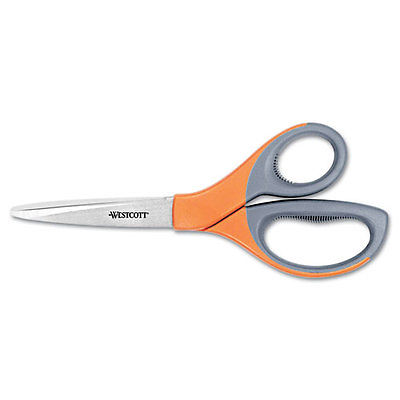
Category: stapler